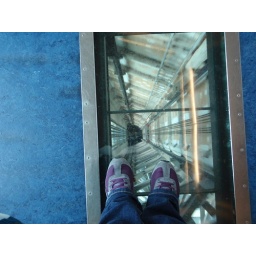
Auckland : glass bottomed elevator in the sky tower